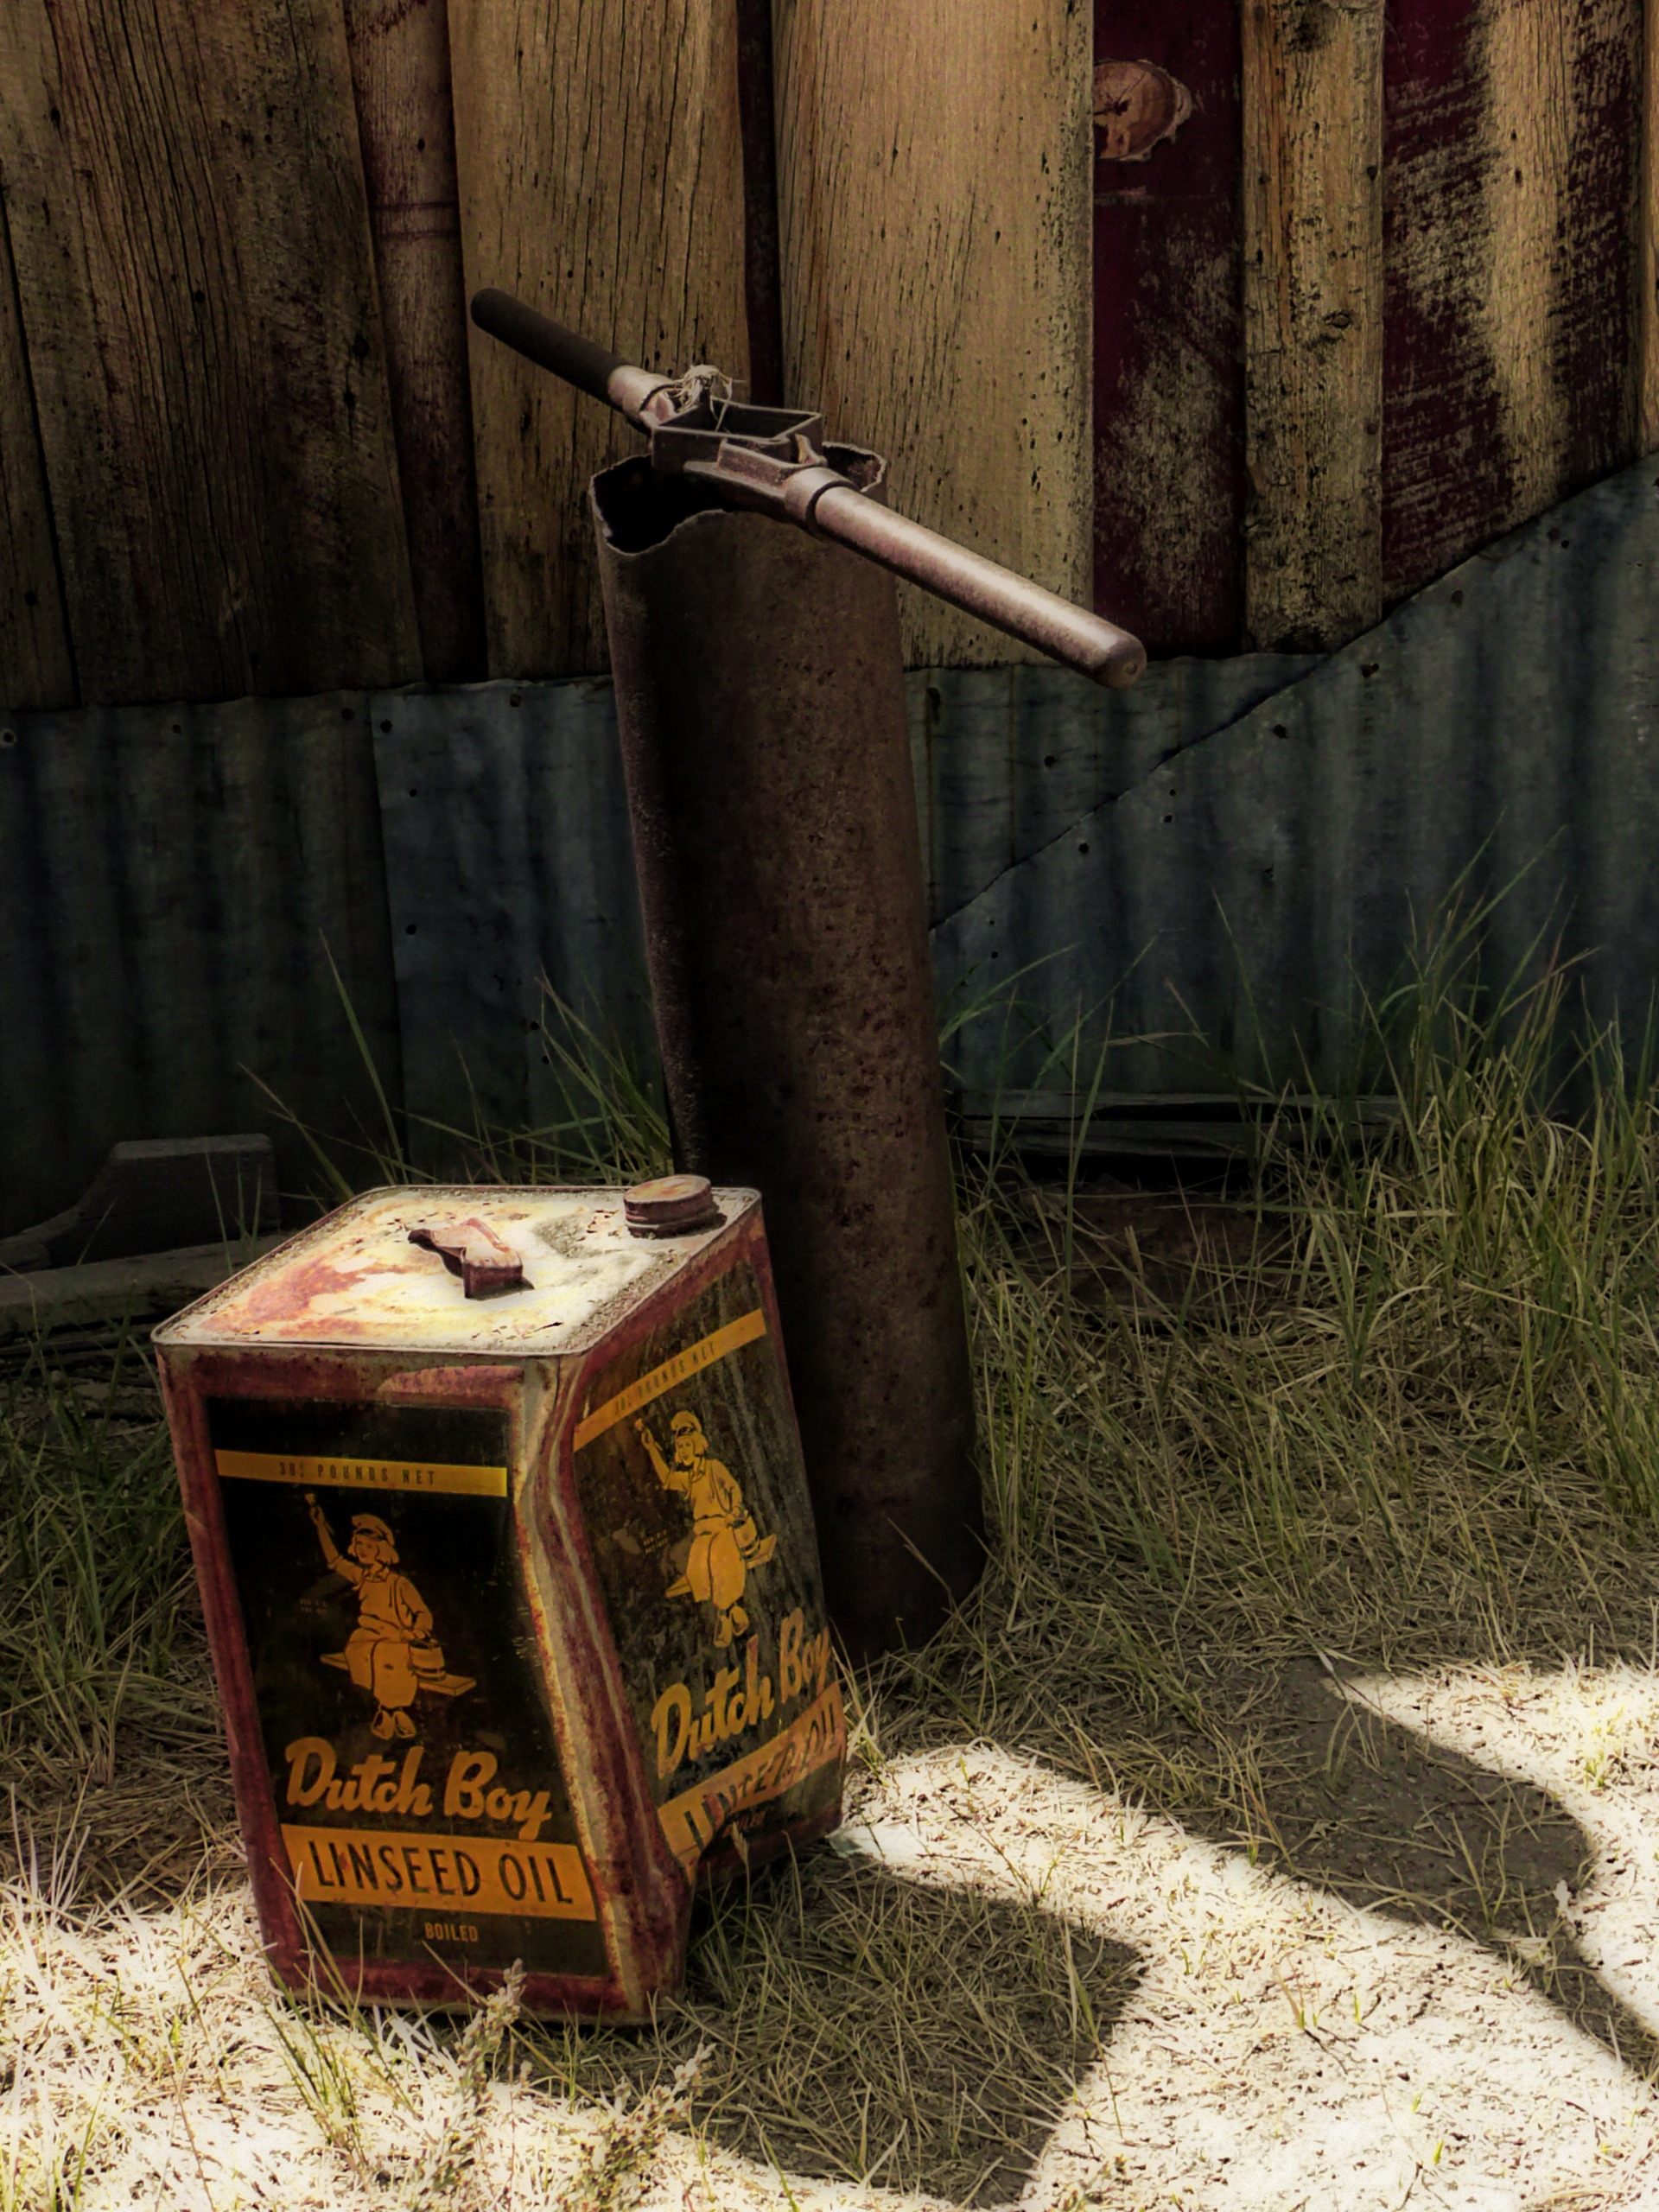
wood, vintage, antique, country, equipment, usa, ancient, abandoned, furniture, old building, california, outside, art, buildings, can, rusty, ghost town, history, heritage, tourist attraction, bodie, western style, wild west, man made object, ancient history, gold mine, heritage site, vintage history